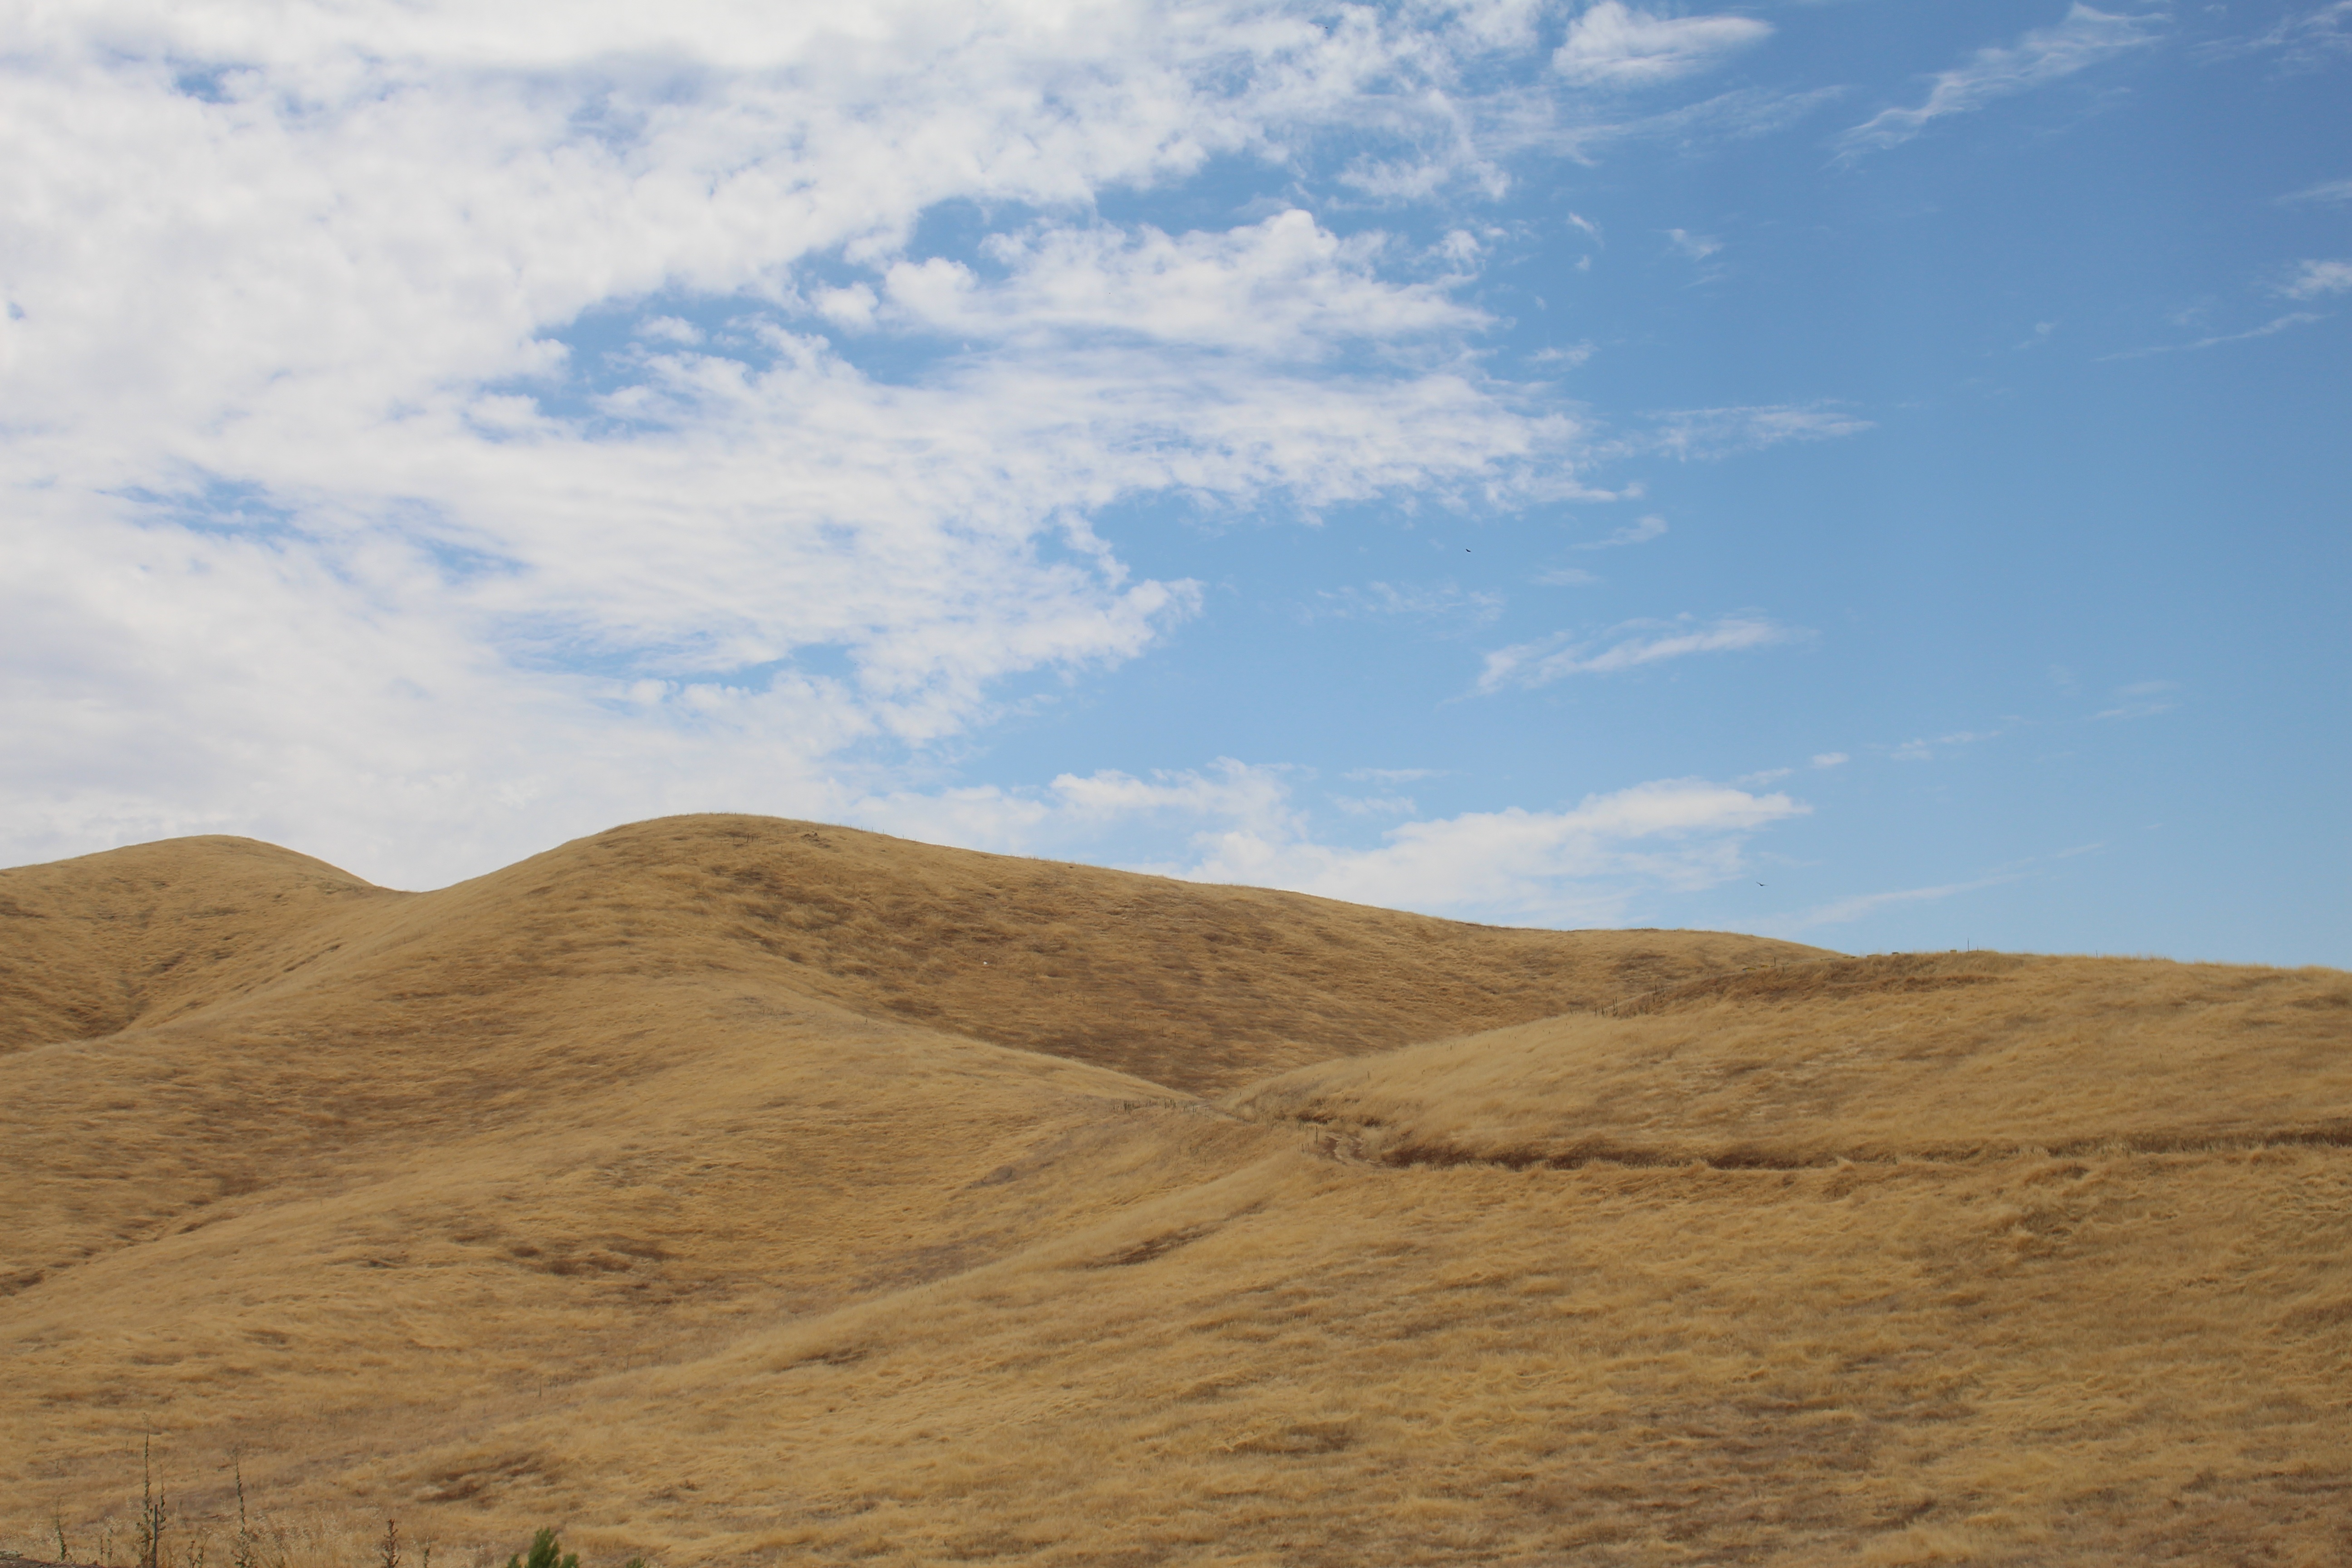
landscape, sand, mountain, sky, field, prairie, hill, desert, valley, soil, ridge, plain, hills, geology, grassland, badlands, plateau, fell, habitat, ecosystem, wadi, butte, mound, steppe, landform, summer sky, natural environment, geographical feature, aeolian landform, mountainous landforms, brown grass